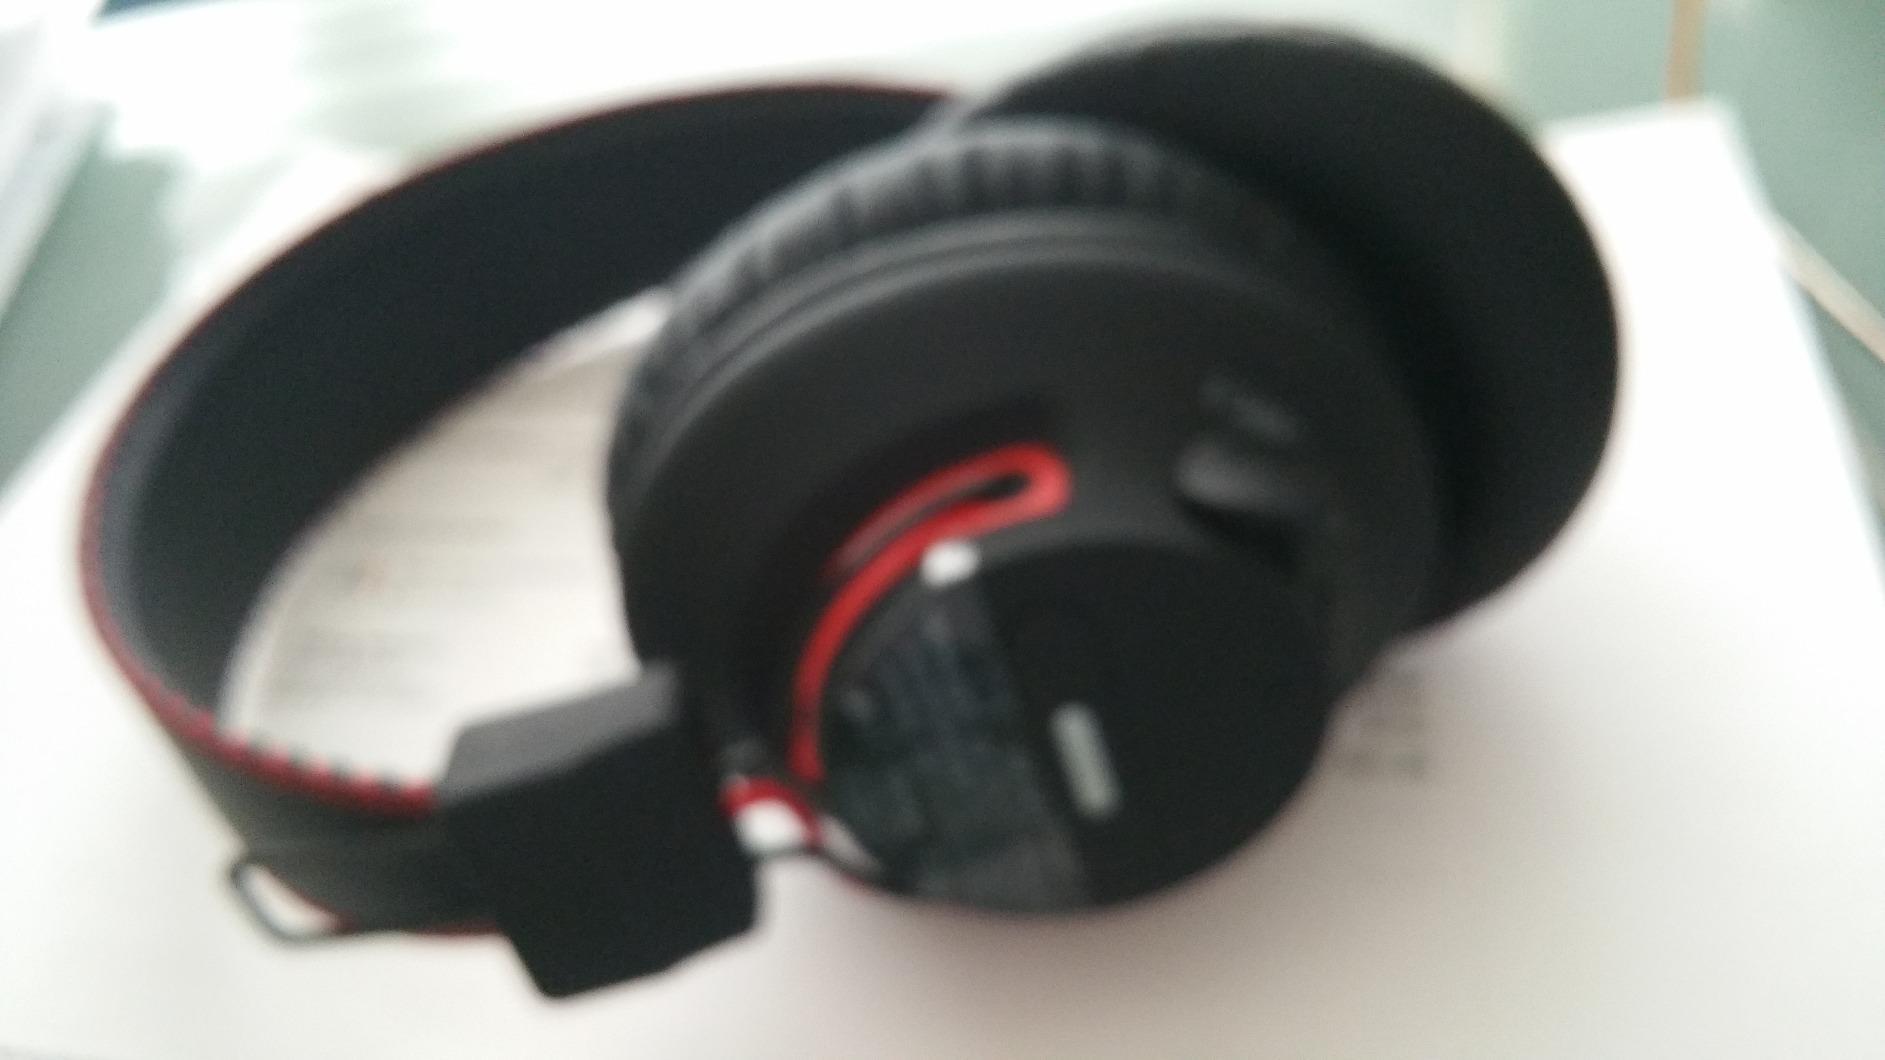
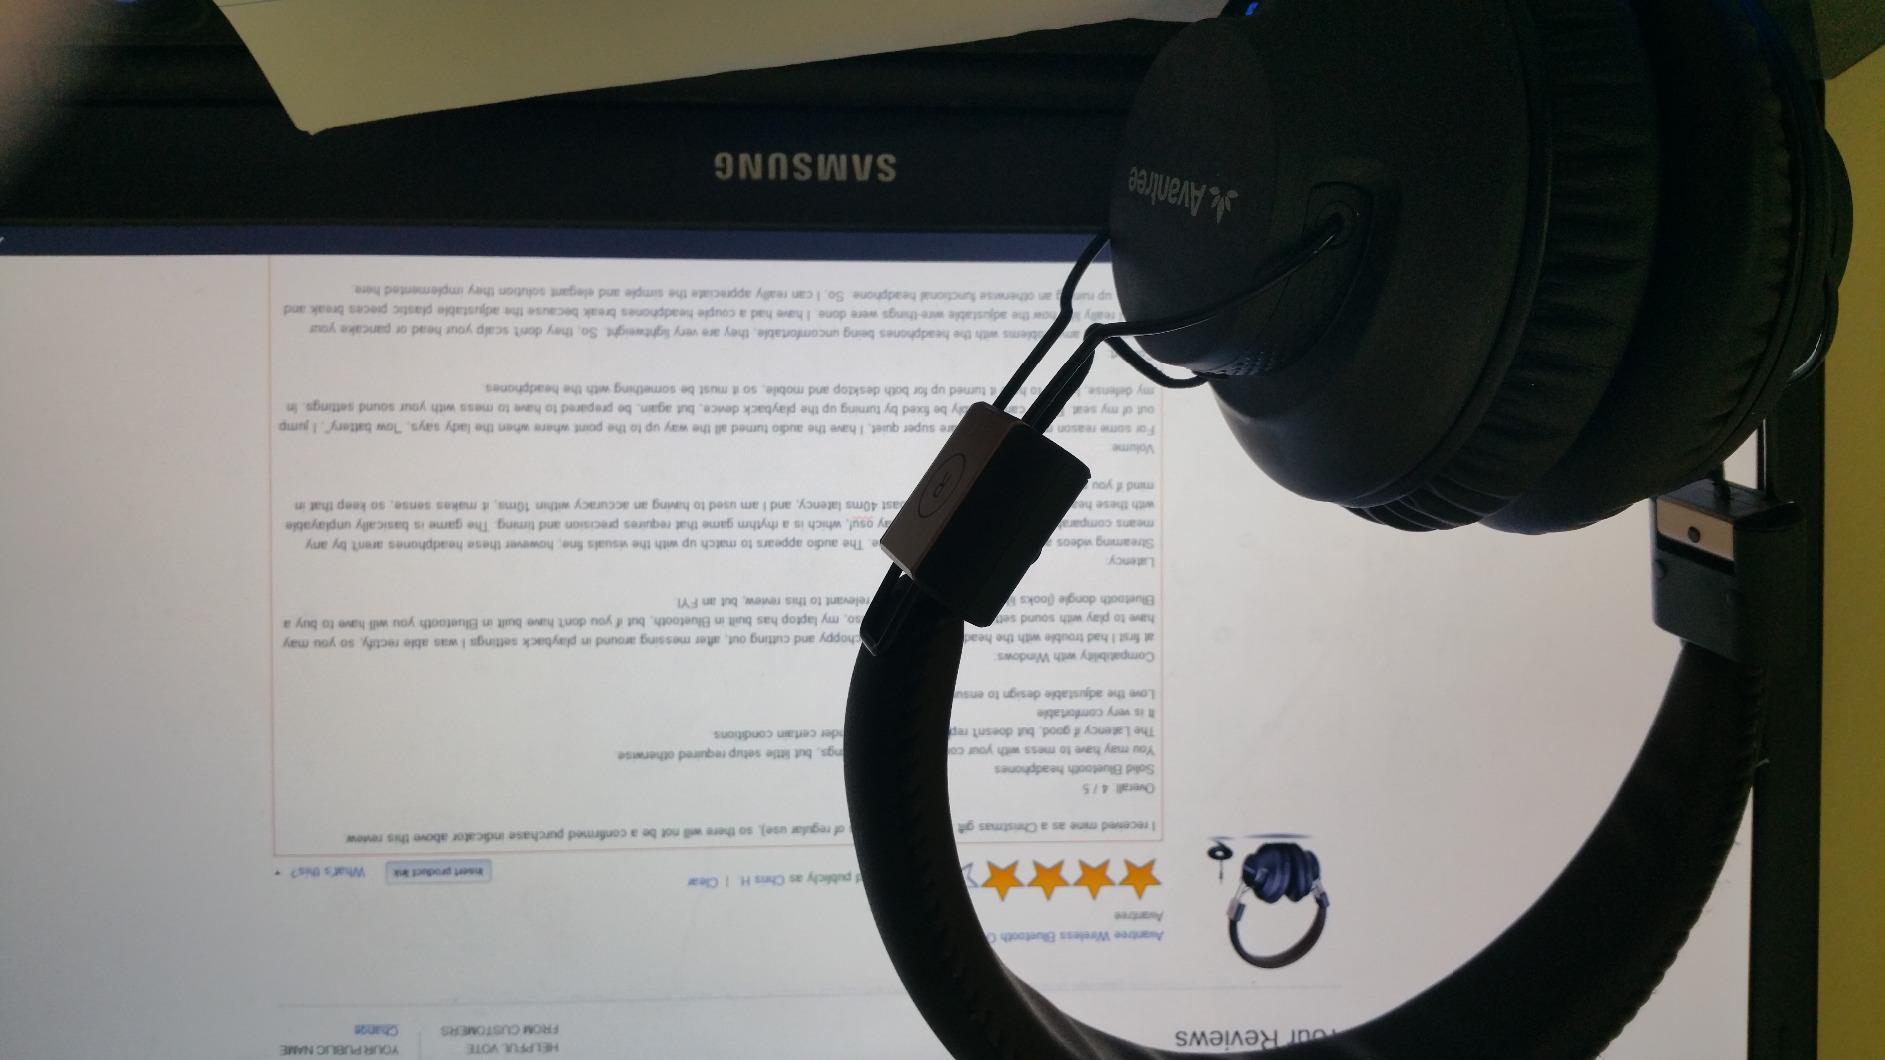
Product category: headphones
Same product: no